Bellarine Railway

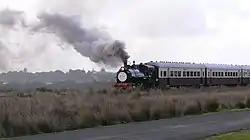
Train with "Thomas" face travelling westwards through Swan Bay saltmarsh

During 1976 and 1977, the Society engaged in fundraising efforts and began regauging a short section of track around Queenscliff station, in order to enable its rolling stock to operate on the line. With the help of some government funding, it succeeded in operating its first services from Queenscliff to Laker's Siding in May 1979, and to Drysdale not long after.